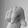
ASL letter: Q